Third Avenue–138th Street station

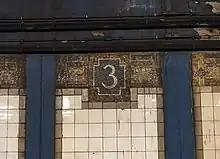
Mosaic "3" frieze on trim

The station has two island platforms and three tracks, with the center track used for weekday peak direction express service. The 6 stops at the station at all times, while the <6> stops there during weekdays in the peak direction. The next stop to the south is . The next stop to the north is for local trains and for express trains. During weekday morning rush hour, two southbound 6 trains originate here.